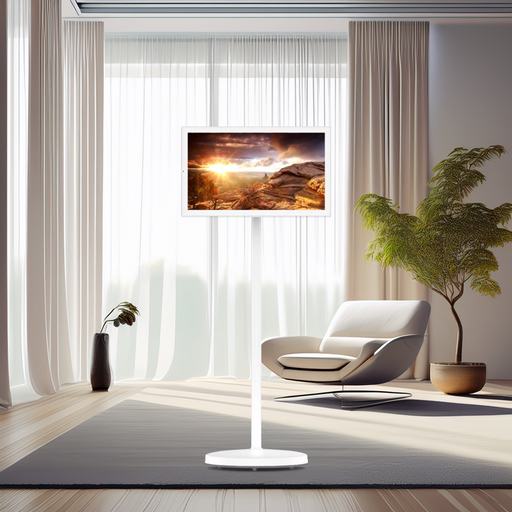
קטגוריה: מתנות בתוספת תשלום
תיאור: מסך מגע מקצועי חכם ונייד NICCO
תשלום נוסף: 1,900 ₪
מידע נוסף: מתנה בתוספת תשלום